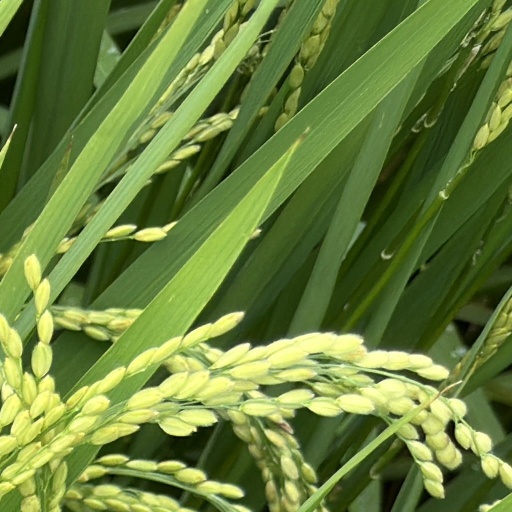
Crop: rice